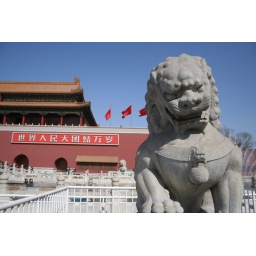
rock lion by which the last empror of Ming dynasty was killed.